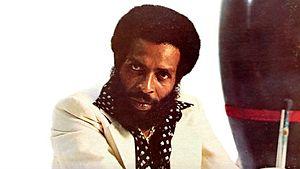
Photo de King Sporty
King Sporty est un DJ, musicien et producteur de reggae pour les labels Tashamba et Konduko.